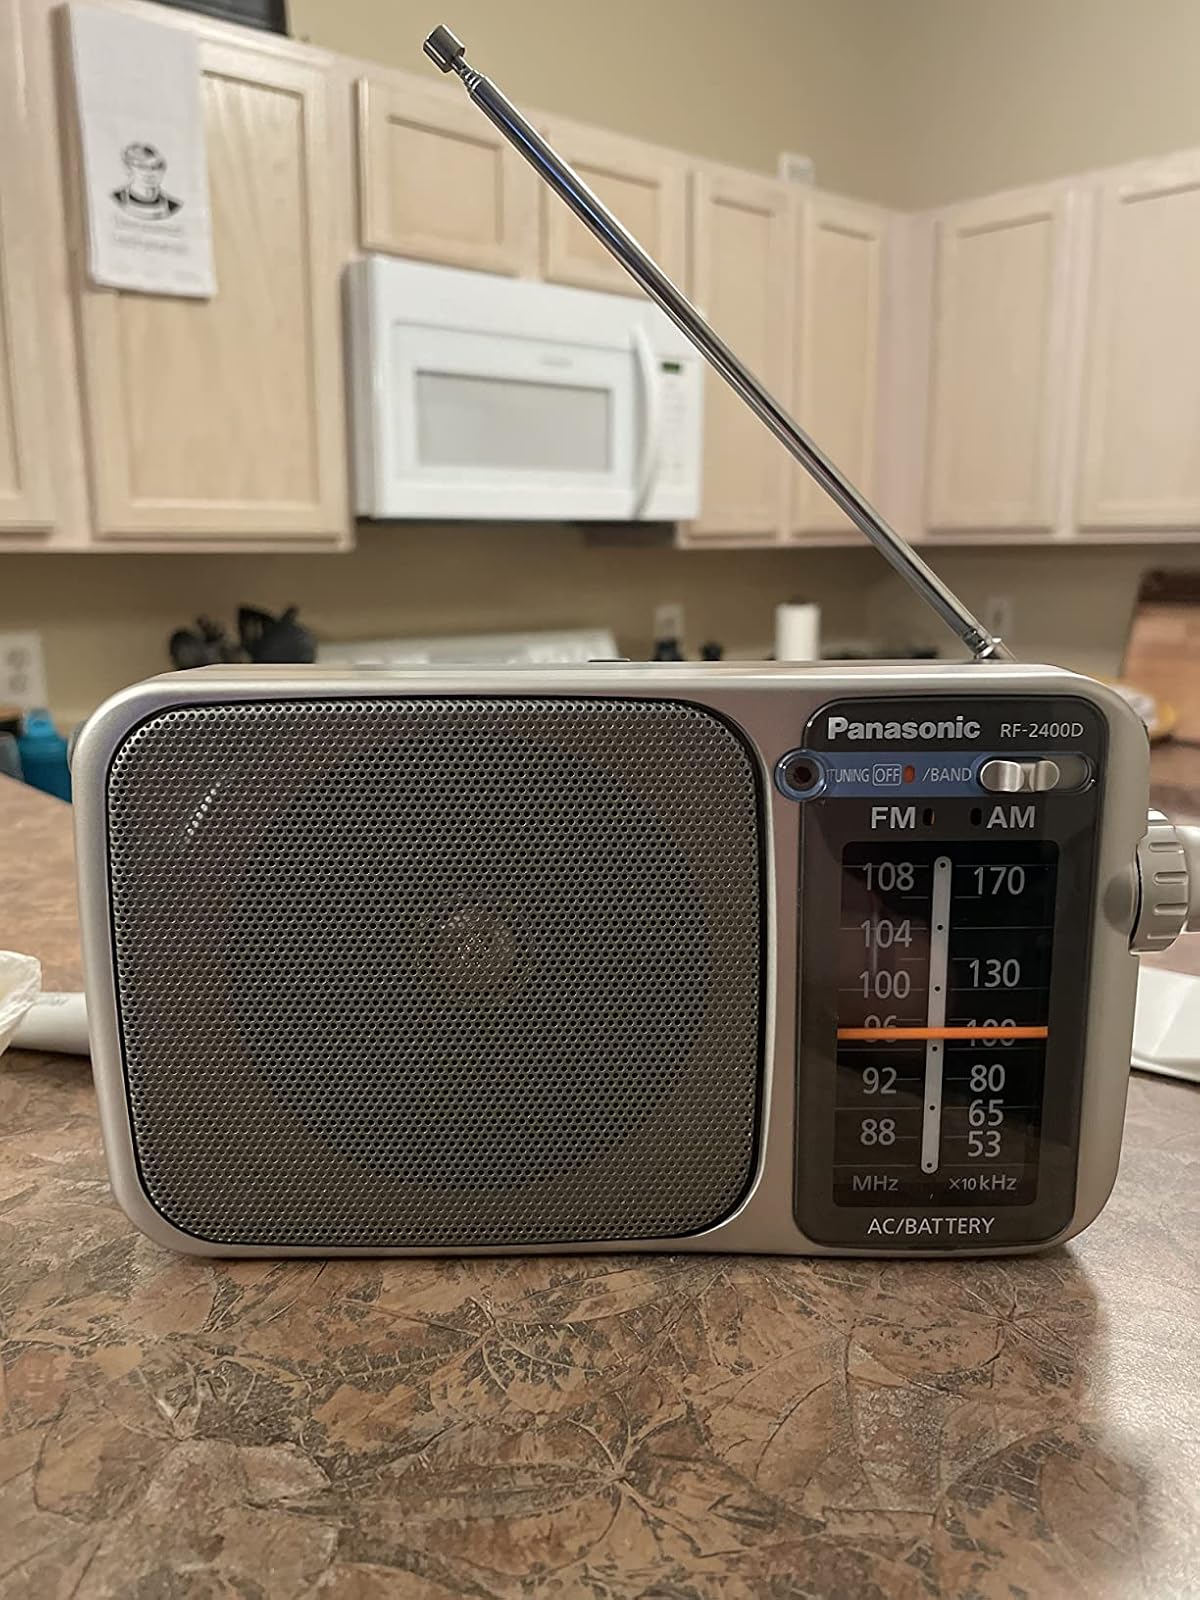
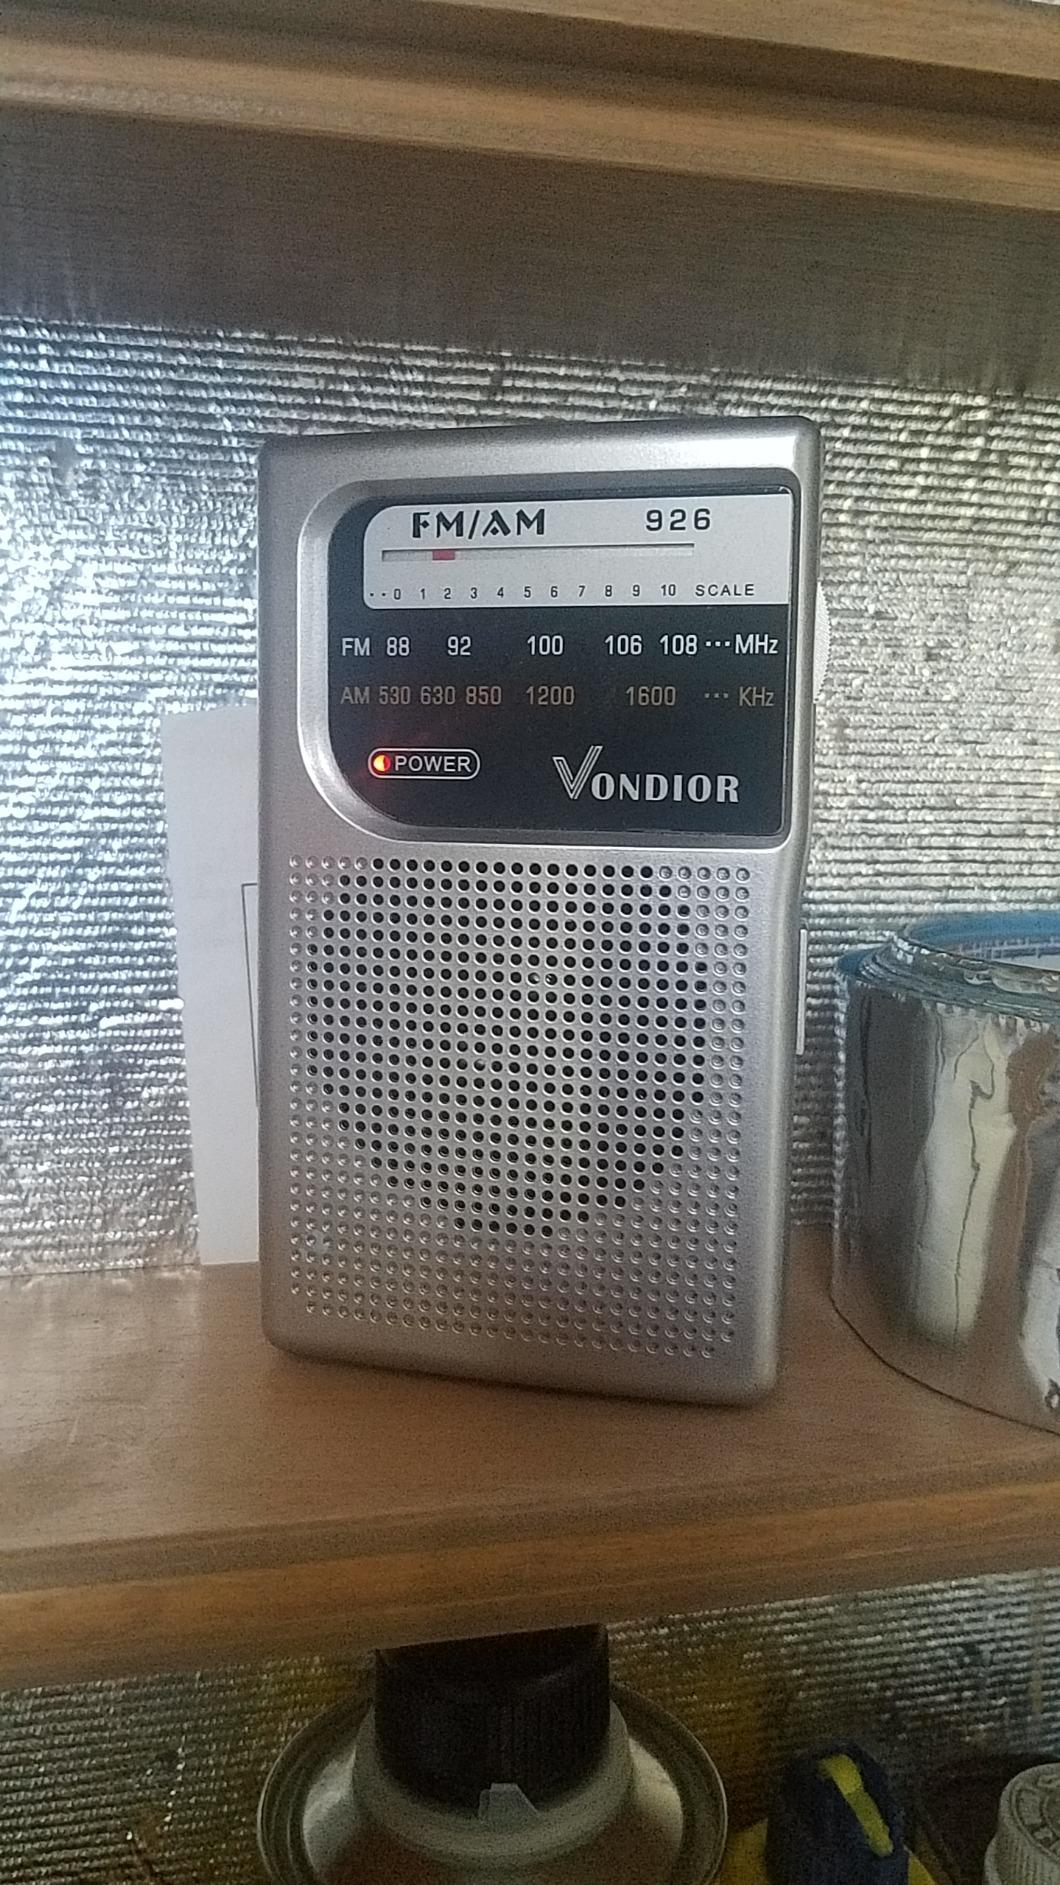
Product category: radio
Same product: no